List of diplomatic missions of the Federated States of Micronesia

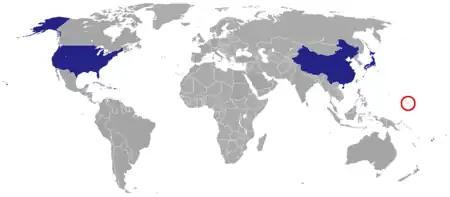
Diplomatic missions of the Federated States of Micronesia

This is a list of diplomatic missions of the Federated States of Micronesia. The Federated States of Micronesia became independent from the United States in 1986.